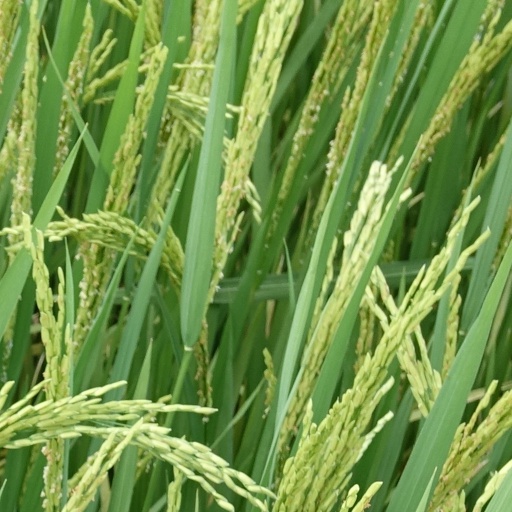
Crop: rice